Abandon Ship (video game)

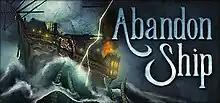

Abandon Ship is a strategy video game developed by Fireblade Software and published in 2019 for Mac and Linux by Plug In Digital. Set in the Age of Sail, the player manages a ship's crew as they explore the ocean and fight other ships and mythological monsters. Development of "Abandon Ship" was led by Gary Burchall, a former member of Climax Studios. The game received average to mixed reviews from critics, with many reviewers comparing it with the 2012 game "".